Gerry Sklavounos

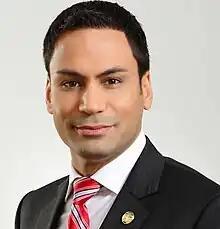

Gerry Sklavounos (born December 16, 1974) is a former Quebec politician. He was the Member of the National Assembly for the electoral district of Laurier-Dorion. He is currently an international public affairs and business development consultant at Hygaemon Strategy Corp..